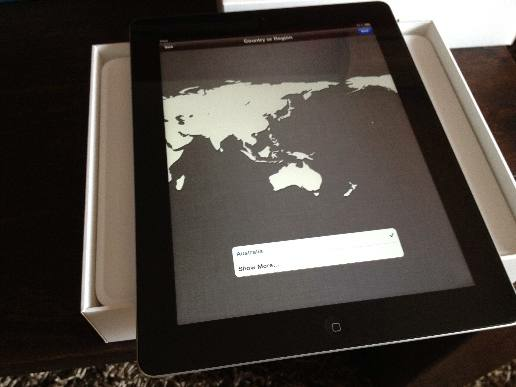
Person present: No